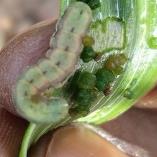
Crop: Onion
Condition: caterpillar-p